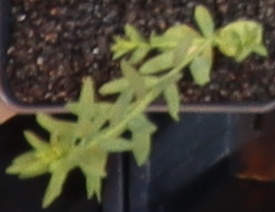
Label: Flax